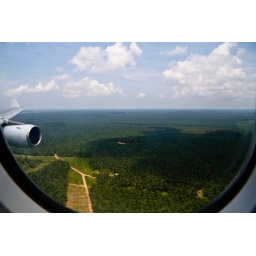
On final approach into Kuala Lumpur you fly over palm tree groves clear to the horizon.